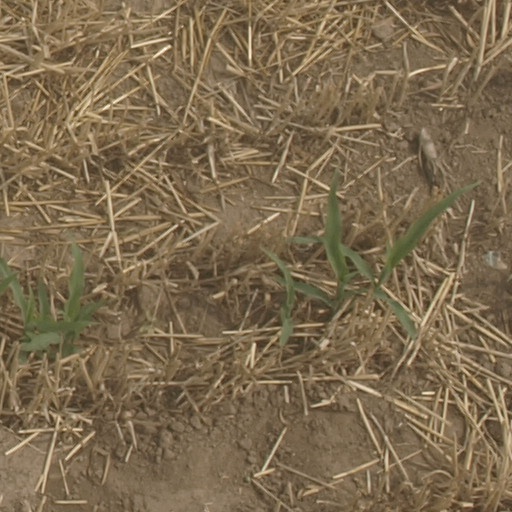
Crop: maize; corn